List of Billboard Tropical Airplay number ones of 1997

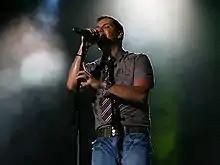
A man with a gray buttoned shirt with a tie is performing on stage.

Tropical Airplay is a chart published by "Billboard" magazine that ranks the top-performing songs (regardless of genre or language) on tropical radio stations in the United States, based on weekly airplay data compiled by Nielsen's Broadcast Data Systems. It is a subchart of Hot Latin Songs, which lists the best-performing Spanish-language songs in the country. In 1997, 11 songs topped the chart, in 52 issues of the magazine.